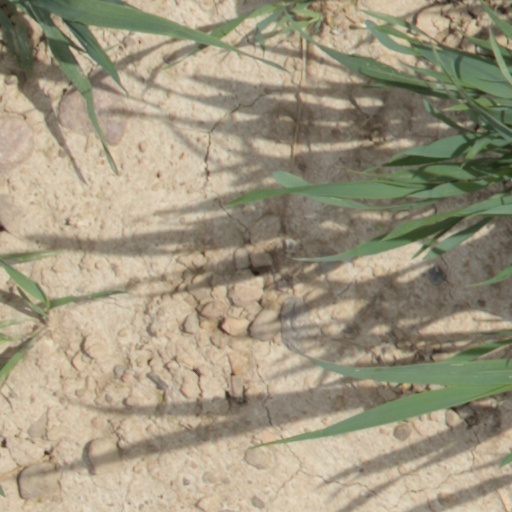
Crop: wheat